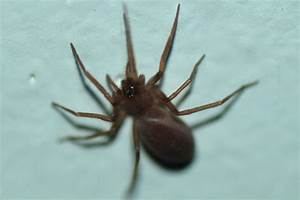
Label: ragno